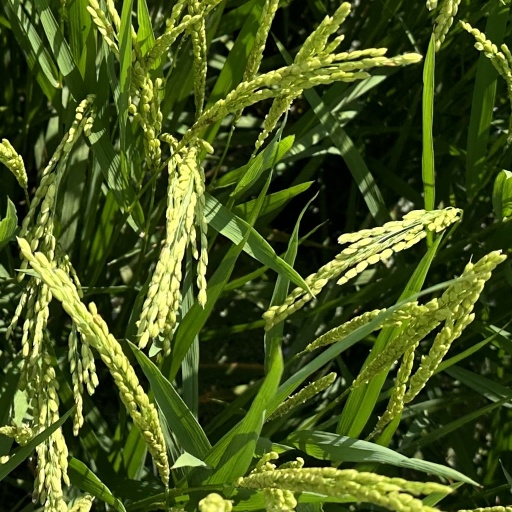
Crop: rice